Prachi Dhabal Deb

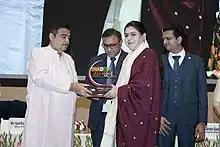
Nitin Gadkari giving award by APN Live to Prachi Dhabal Deb

Prachi Dhabal Deb (born 1986) is an Indian cake artist. At Vigyan Bhawan in Delhi, she received an award for her cakes by Union Minister of Road Transport and Highways of India, Nitin Gadkari. At the Bharat Leadership Awards in 2021 she received award from Governor of Maharashtra, Bhagat Singh Koshiyari. She has created a 100-kg cake and a 200-kg cake.